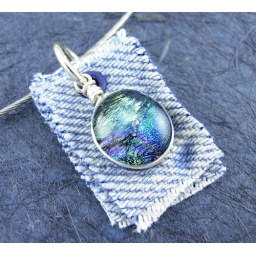
growing boys yield a lot of cutoff blue jean material LOLHey I have a game in my blog. Please play